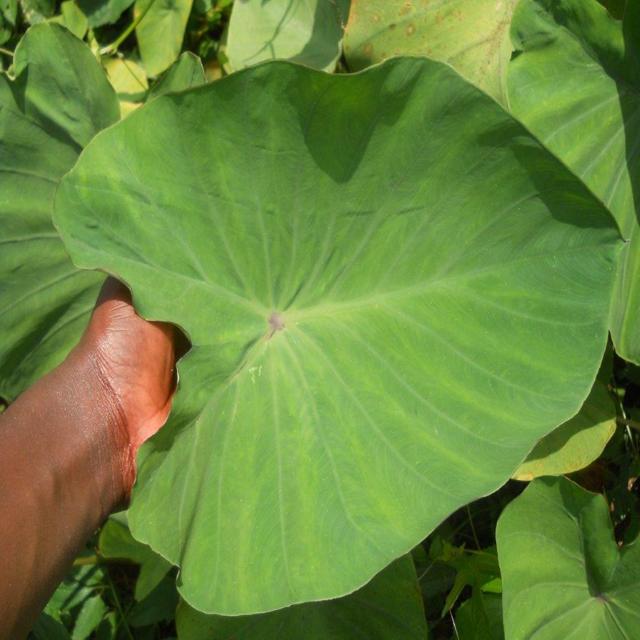
Label: Healthy